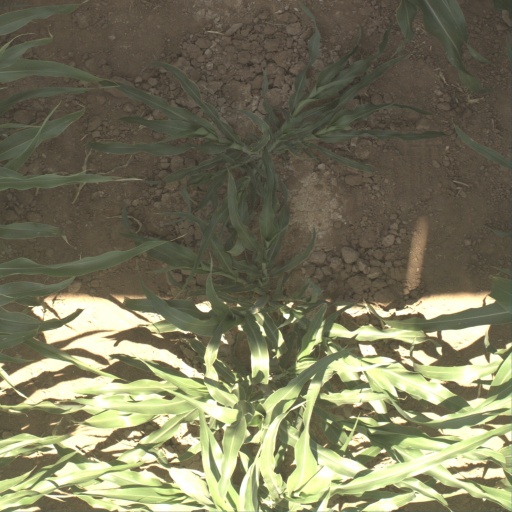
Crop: sorghum